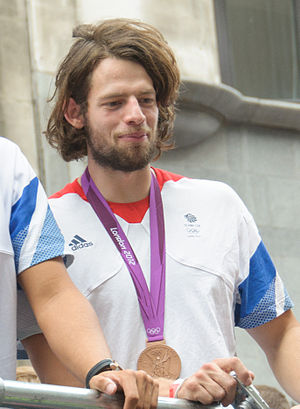
Tom Ransley
Tom Ransley (2012)
"Thomas Matthew ""Tom"" Ransley er en engelsk roer, olympisk guldvinder og dobbelt verdensmester.